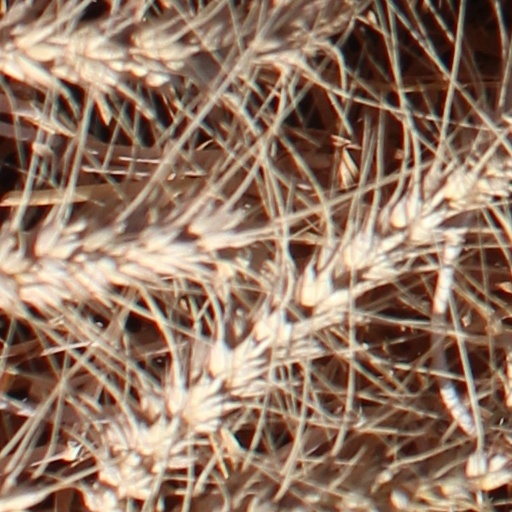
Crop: wheat